Sojourner (rover)

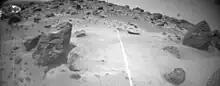
One of the obstacle detection images taken by "Sojourner". The laser trace is clearly visible.

In the confirmed presence of an obstacle, the computer commanded the execution of a first strategy to avoid it. The rover, still by itself, rotated until the obstacle was no longer in sight. Then, after having advanced for half of its length, it recalculated a new straight path that would lead it to the point of arrival. At the end of the procedure, the computer had no memory of the existence of the obstacle. The steering angle of the wheels was controlled through potentiometers.